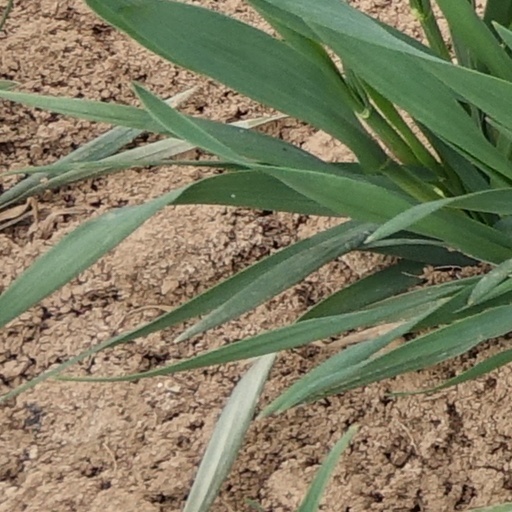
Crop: wheat